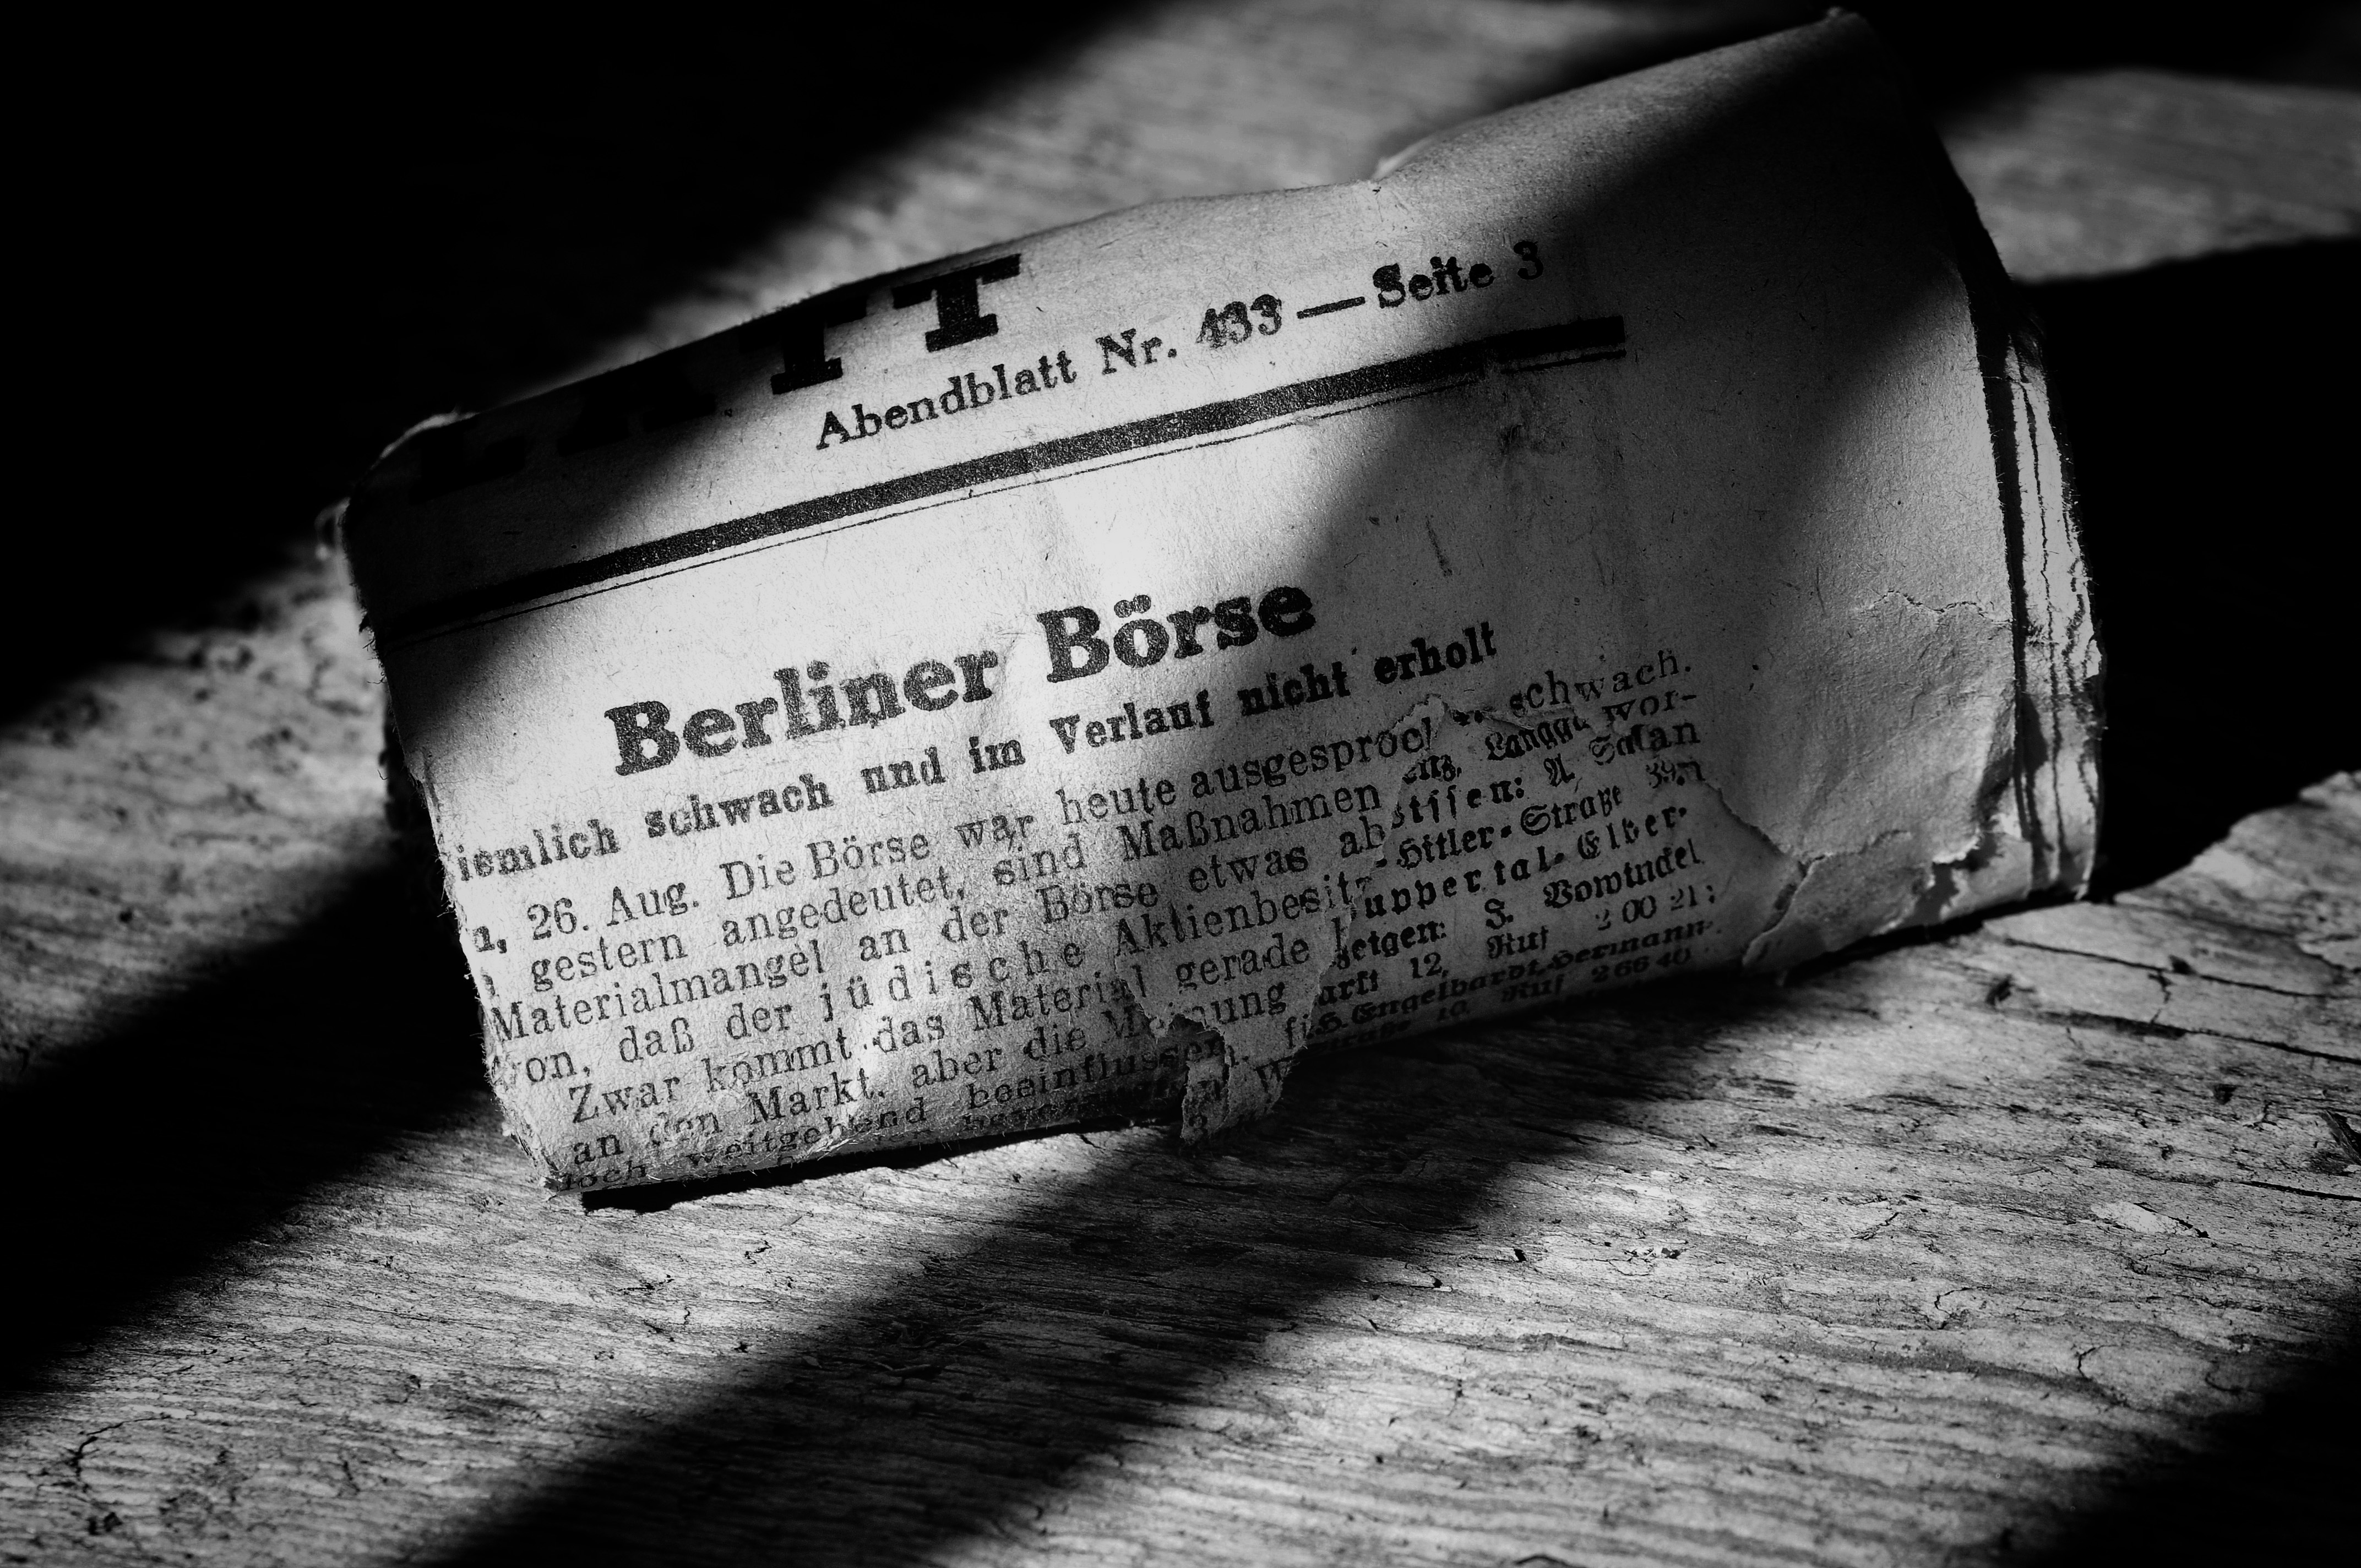
hand, light, black and white, white, photography, antique, old, newspaper, shadow, darkness, black, monochrome, close, wood floor, close up, font, text, photograph, image, shape, emotion, output, daily newspaper, black and white recording, monochrome photography, film noir, evening newspaper